Masku Areena

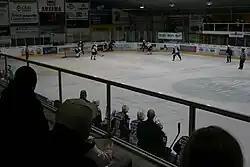
Masku Arena

Masku Areena is an indoor arena in Lempäälä, Finland. The arena was built in 1995 and has a capacity of 900. It is the home arena for LeKi of the Mestis hockey league, the second top league in Finland behind Liiga. The arena is a part of the Hakkari Sports Centre, which also hosts tennis courts, ice skating rinks, and more.